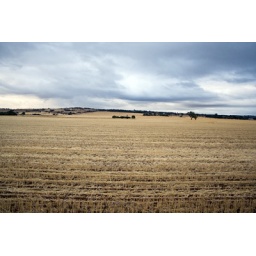
A field near my home that was recently harvested.